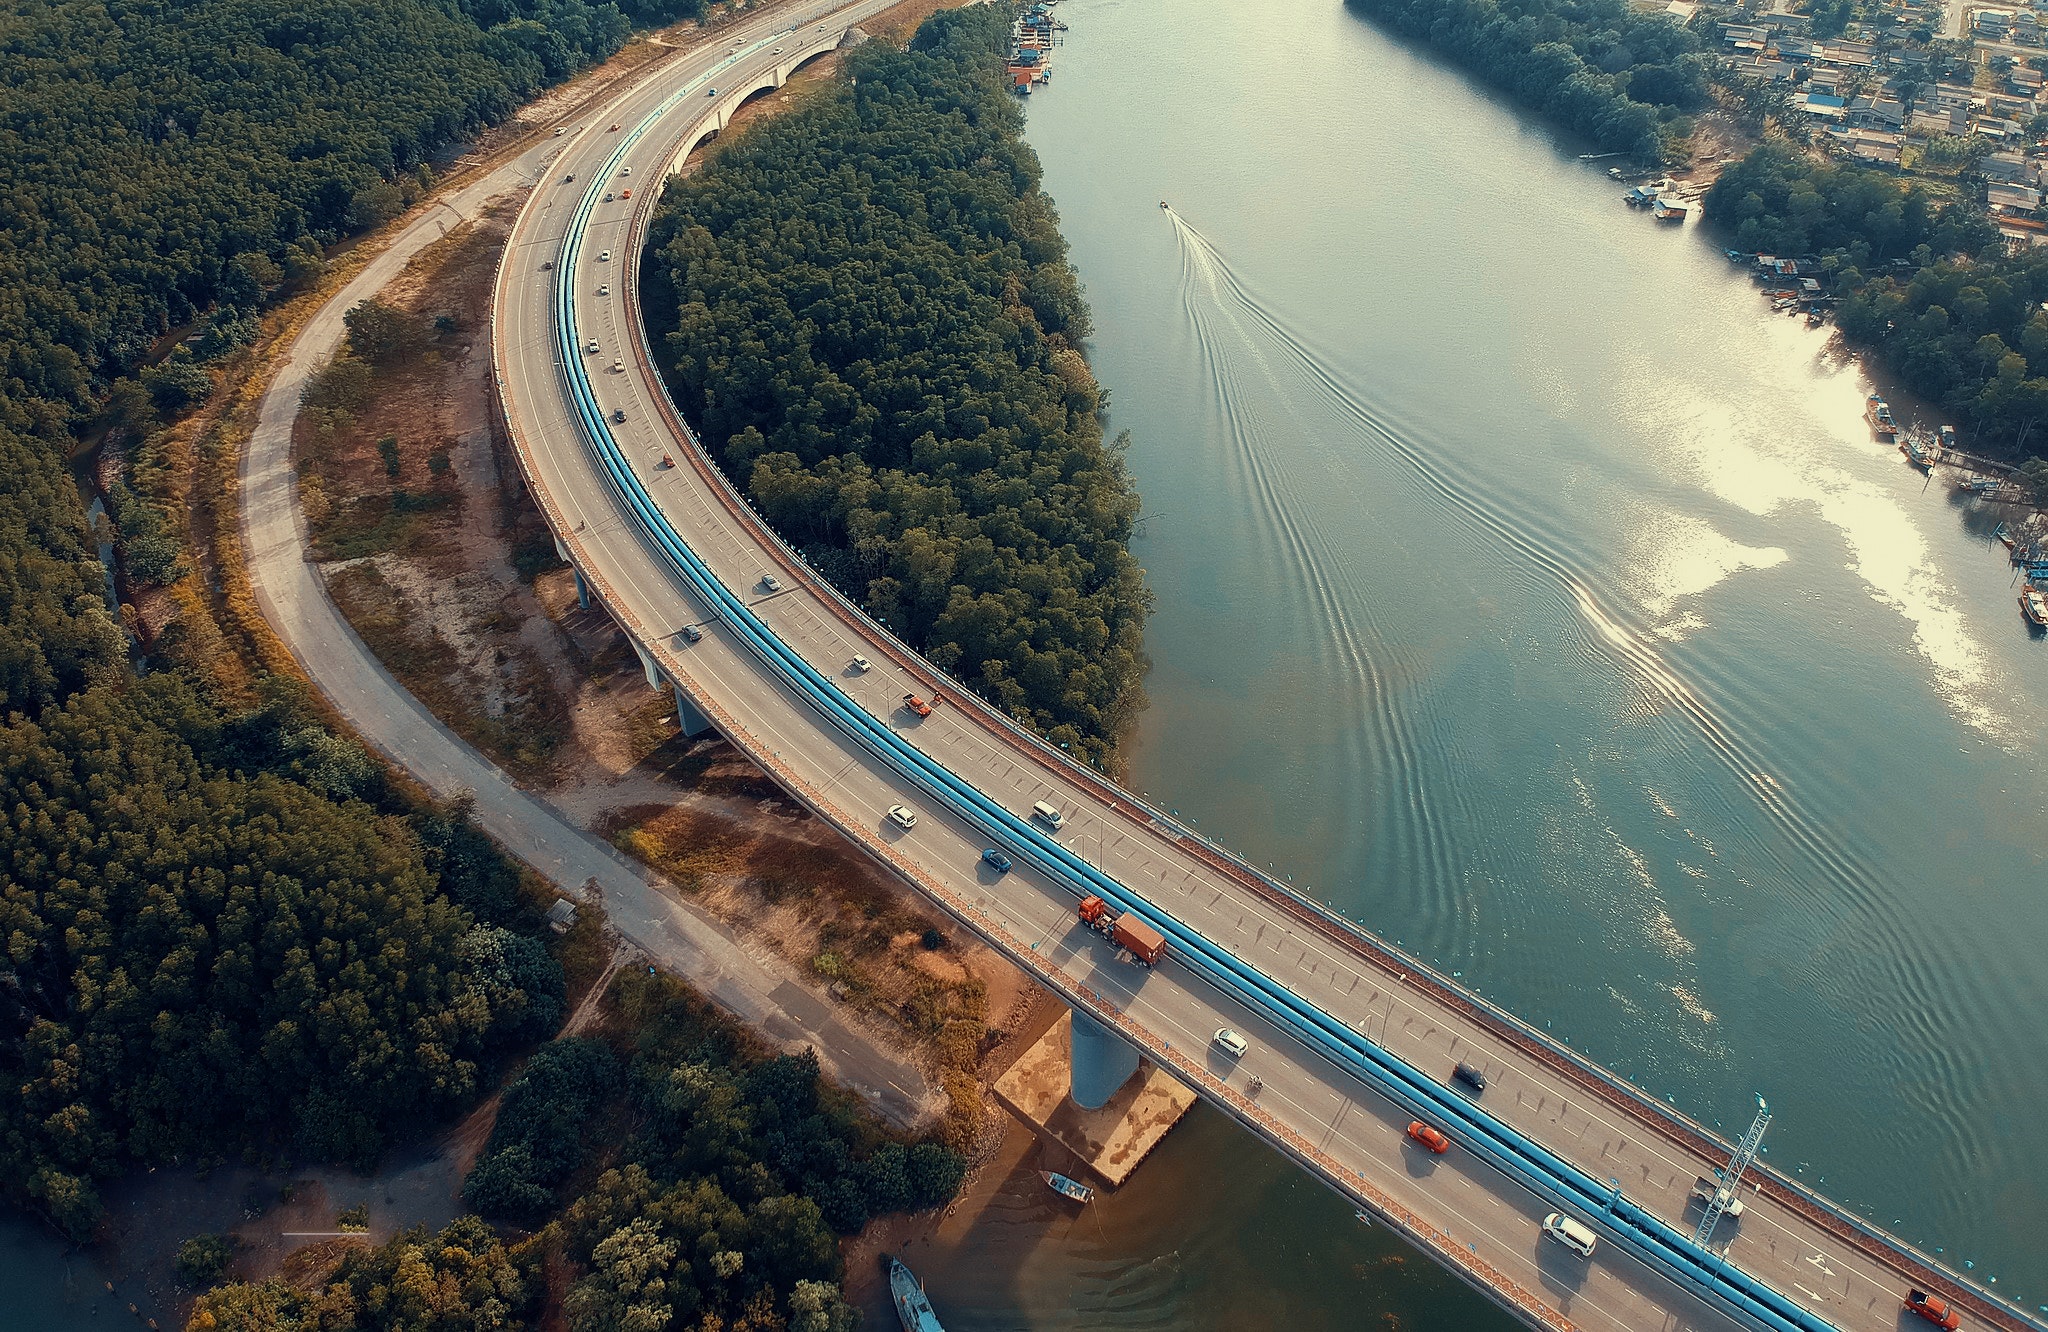
aerial photography, water resources, bird's eye view, water, waterway, fixed link, photography, infrastructure, bridge, thoroughfare, river, road, landscape, levee, geological phenomenon, nonbuilding structure, channel